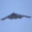
Label: airplane